Oscar Lee Gray

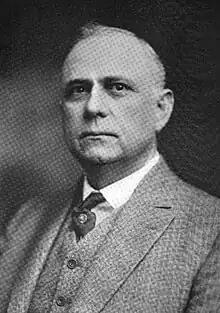
From Volume II (1927) of "History of Alabama and Her People"

Oscar Lee Gray (July 2, 1865 – January 2, 1936) was a U.S. Representative from Alabama.